Keezha Sarakkalvilai

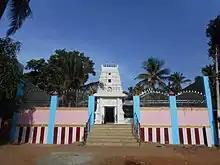
Citadel and White Tower of Arulmigu Bathirakali Amman Temple.

Keezha Sarakkalvilai is a small village in Kanniyakumari district in the Indian state of Tamil Nadu with Indian postal code 629002. It is an important pilgrimage and the site of the famous Bathirakali Amman Temple.